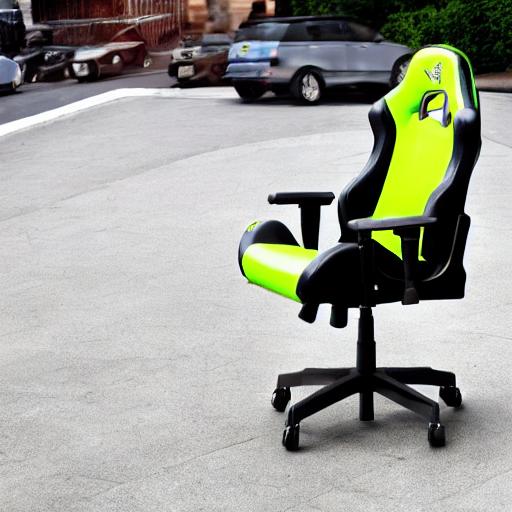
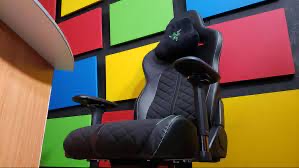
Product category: items_chair
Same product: no